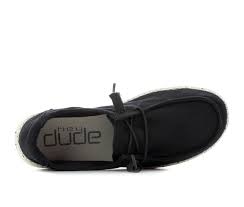
Label: Boat